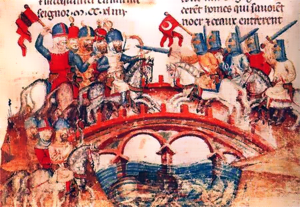
Bataille de Mohi en 1241 entre les mongols (à gauche), dirigés par Chayban, et les Hongrois (à droite).
Cette page concerne l'année 1241 du calendrier julien.
Chayban ou Chiban, fils de Djötchi, petit-fils de Gengis Khan et frère de Batu, Orda et Berké, mort en 1266.
La bataille de Muhi ou de Mohi, ou encore bataille de la rivière Sajó, est la principale bataille opposant les Mongols menés par Batû Khan, et Subötaï au royaume de Hongrie au cours de l’invasion mongole de l'Europe.
Möngke, également retranscrit en Mongka ou Möngke, aussi appelé Mangu Khagan, également retranscrit en Mangu Khan, né en 1209 et mort en 1259, petit-fils de Gengis Khan, est le khagan des Mongols à partir de 1251.
L’invasion mongole de l'Europe au XIIIᵉ siècle désigne l'action militaire d'une puissance asiatique, l'Empire mongol, pour envahir et conquérir des parties de l'Europe grâce à son armée.